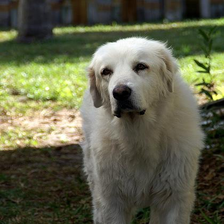
Species: dog
Breed: great pyrenees